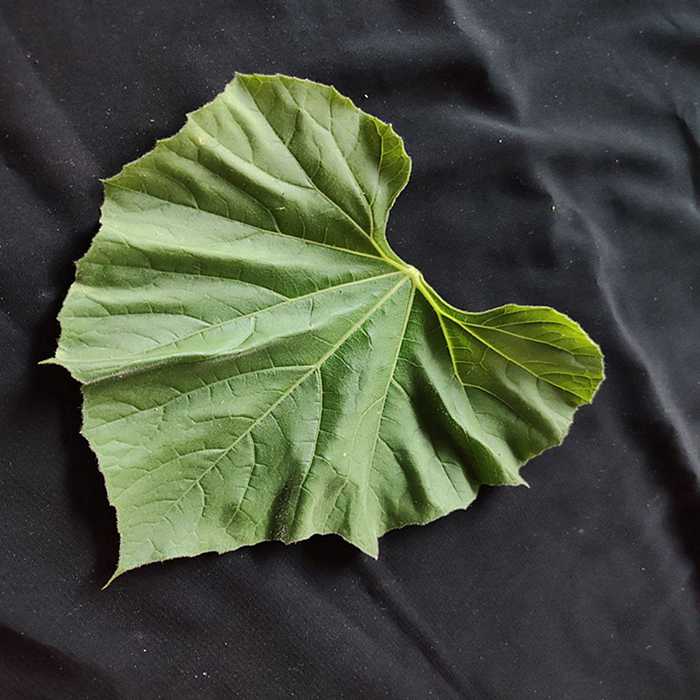
Plant: Bottle gourd
Label: Fresh leaf